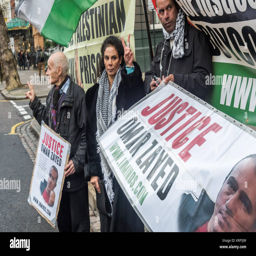
the protest with banners and placards calling for justice for person , a political